Ferruccio Mazzola

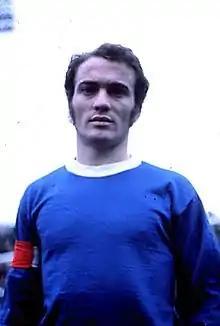
Mazzola as captain of Lazio

Ferruccio Mazzola (1 February 1945 – 7 May 2013) was an Italian former professional footballer and manager, who played as a midfielder. He was the son of former footballer Valentino Mazzola, and the younger brother of retired footballer Sandro Mazzola.